Association football culture

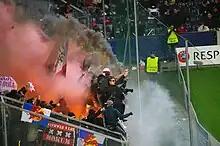
Supporters of AFC Ajax

In the United Kingdom, attendance at football matches is associated with the consumption of traditional football foods such as meat pies and Bovril. Food and beverage sales in stadiums can raise high incomes for clubs, and some clubs make attempts to improve their service and diversify out of traditional foods. In Brazil, "sanduíche de calabresa" (pepperoni sandwich) is a popular meal in the surrounding areas of stadiums. In Mineirão stadium, "feijão tropeiro", a typical dish from Minas Gerais, is very common. In Germany, many football fans eat bratwurst and drink beers. In Argentina, "choripán" (a sandwich with grilled chorizo with crusty bread) and grilled hamburgers are commonly served in stadiums. In the past, a variety of pizza without cheese was served, which is now known as "pizza de cancha" ("pitch pizza"). In Spain and Bulgaria, it is very common to eat sunflower seeds during the match. Although not in the whole of Bosnia and Herzegovina, but especially in Sarajevo, "ćevapi" are commonly seen to be sold around the stadiums before and after the matches, and people can often be seen selling "pepita" and juices in front of the entrance of the stadium and on the stands during the match.